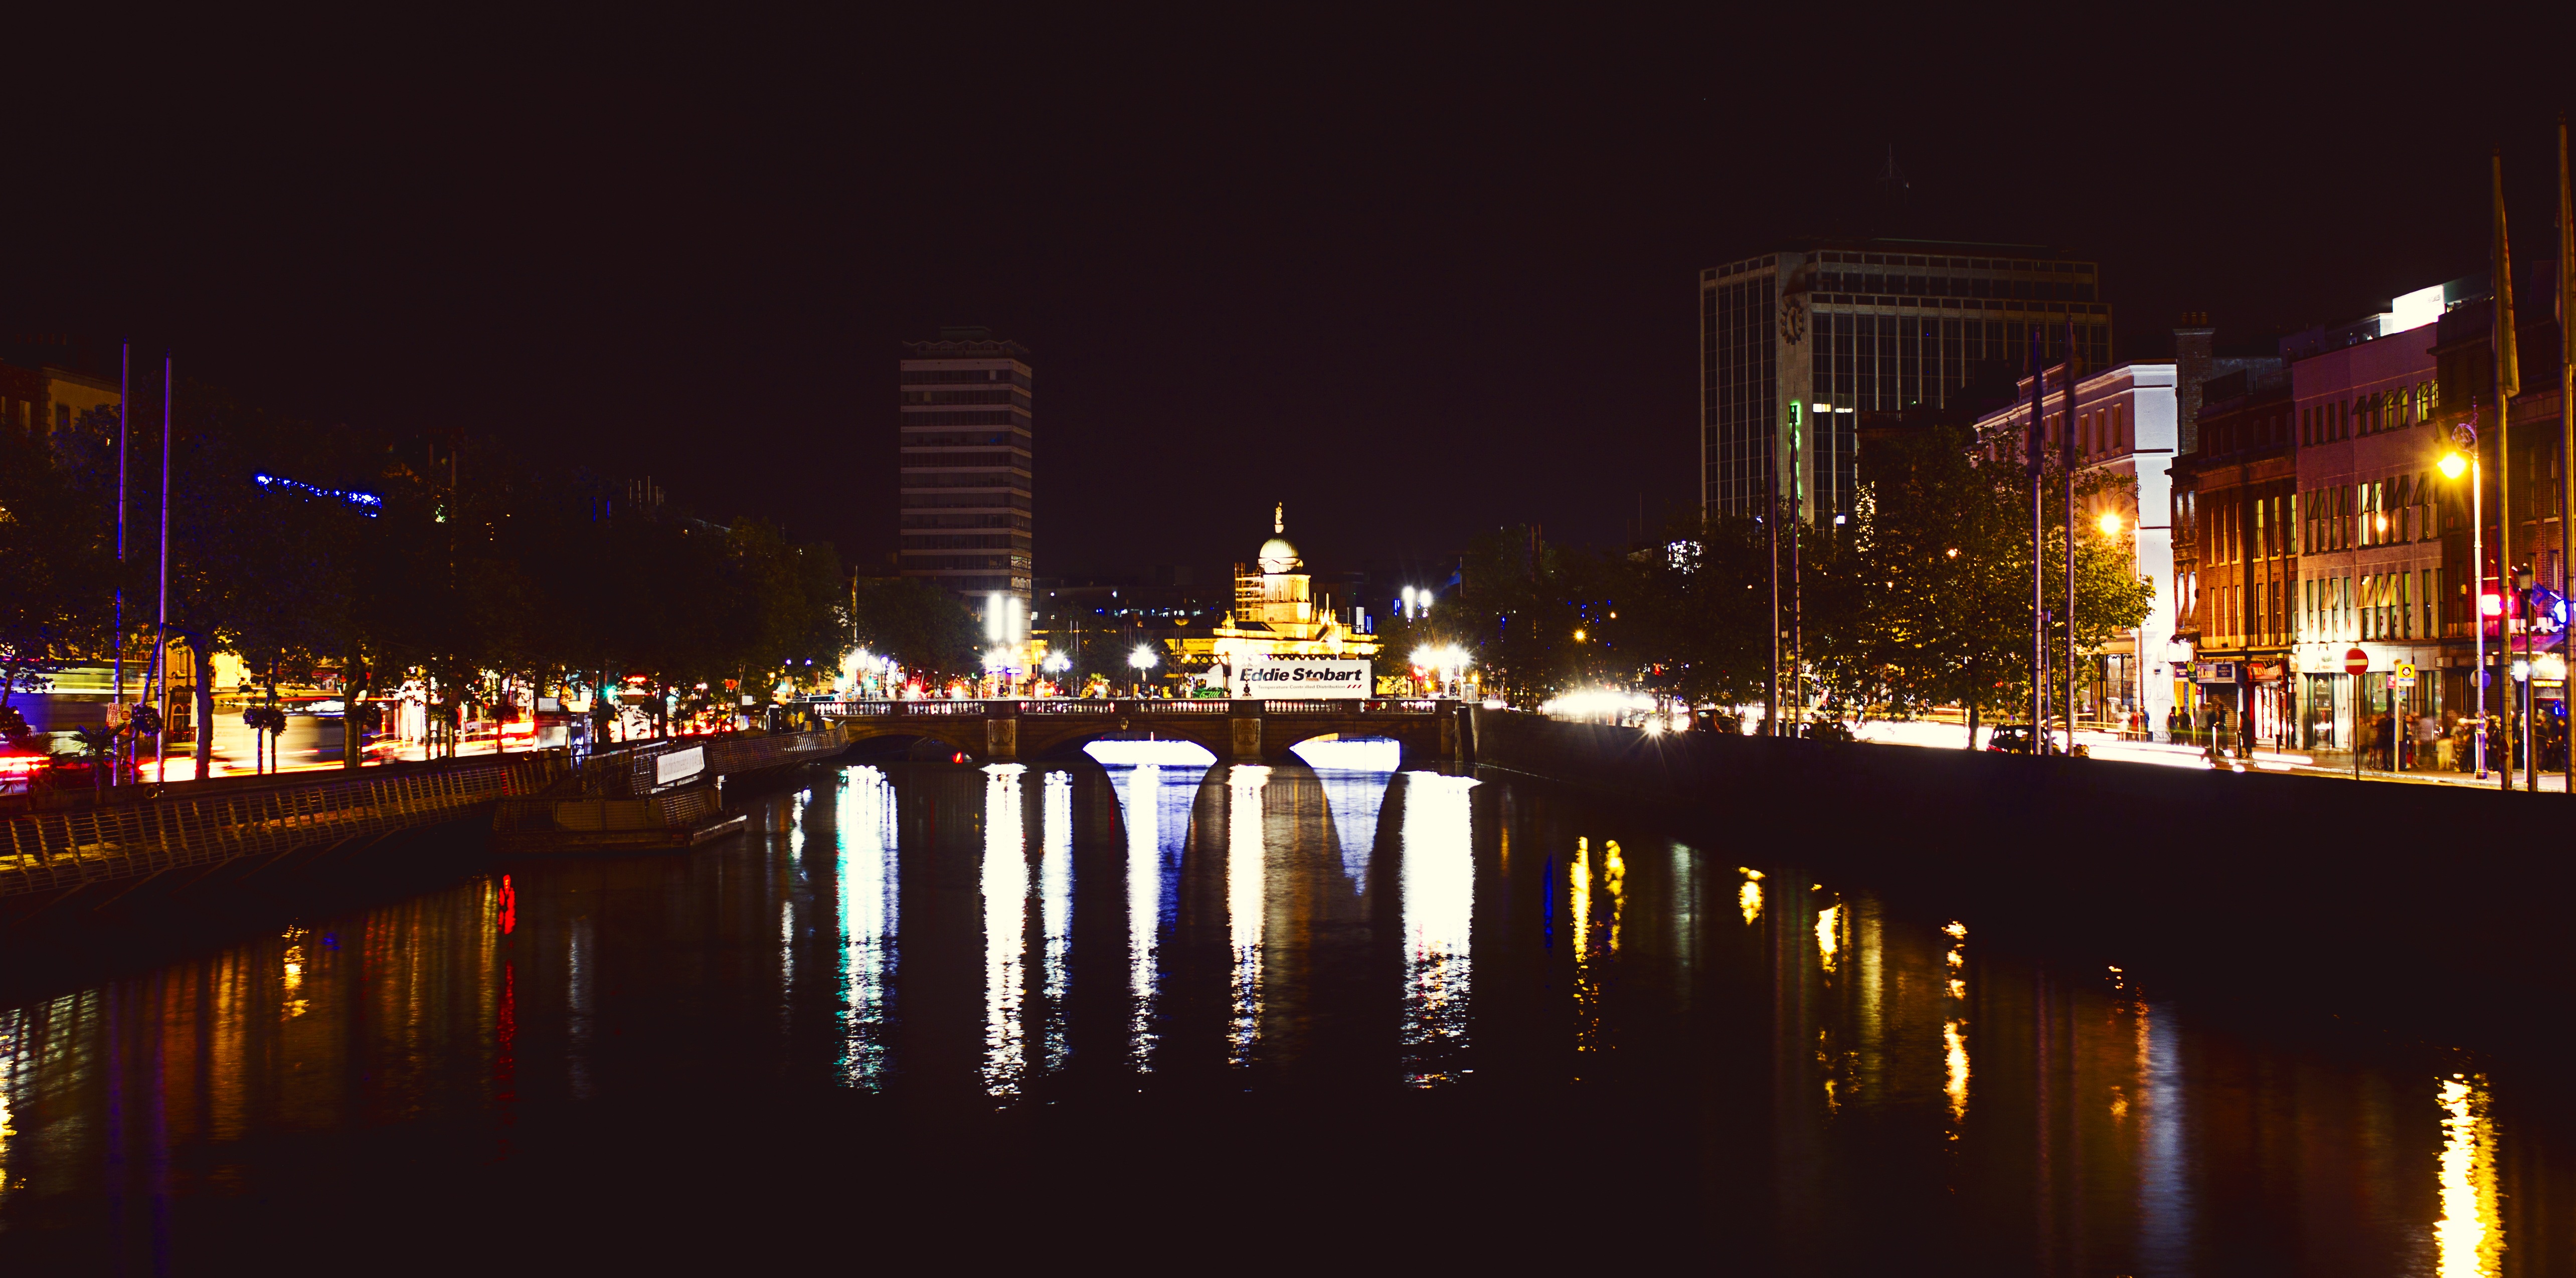
light, bridge, skyline, night, city, cityscape, downtown, dusk, evening, reflection, landmark, waterway, lights, metropolis, human settlement